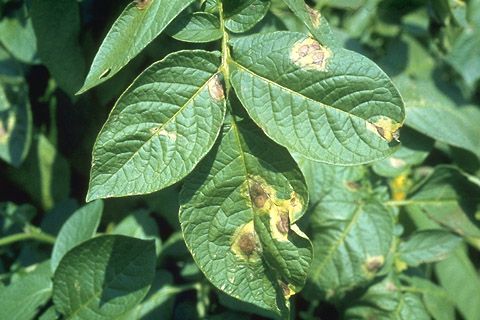
Labels: Potato leaf late blight, Potato leaf late blight, Potato leaf late blight